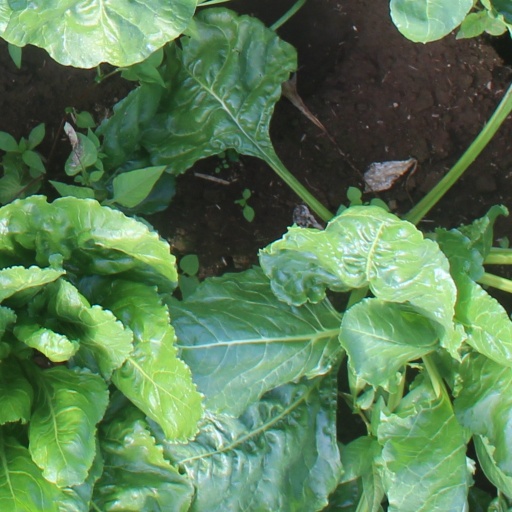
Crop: sugar beet